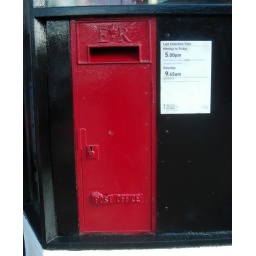
Ludlow wall box minus enamel plate at the Post Office in Hatherleigh in West Devon